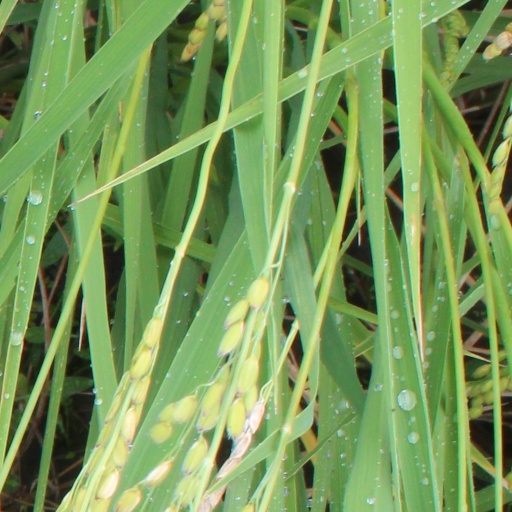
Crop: rice